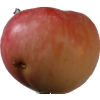
Label: Apple 10